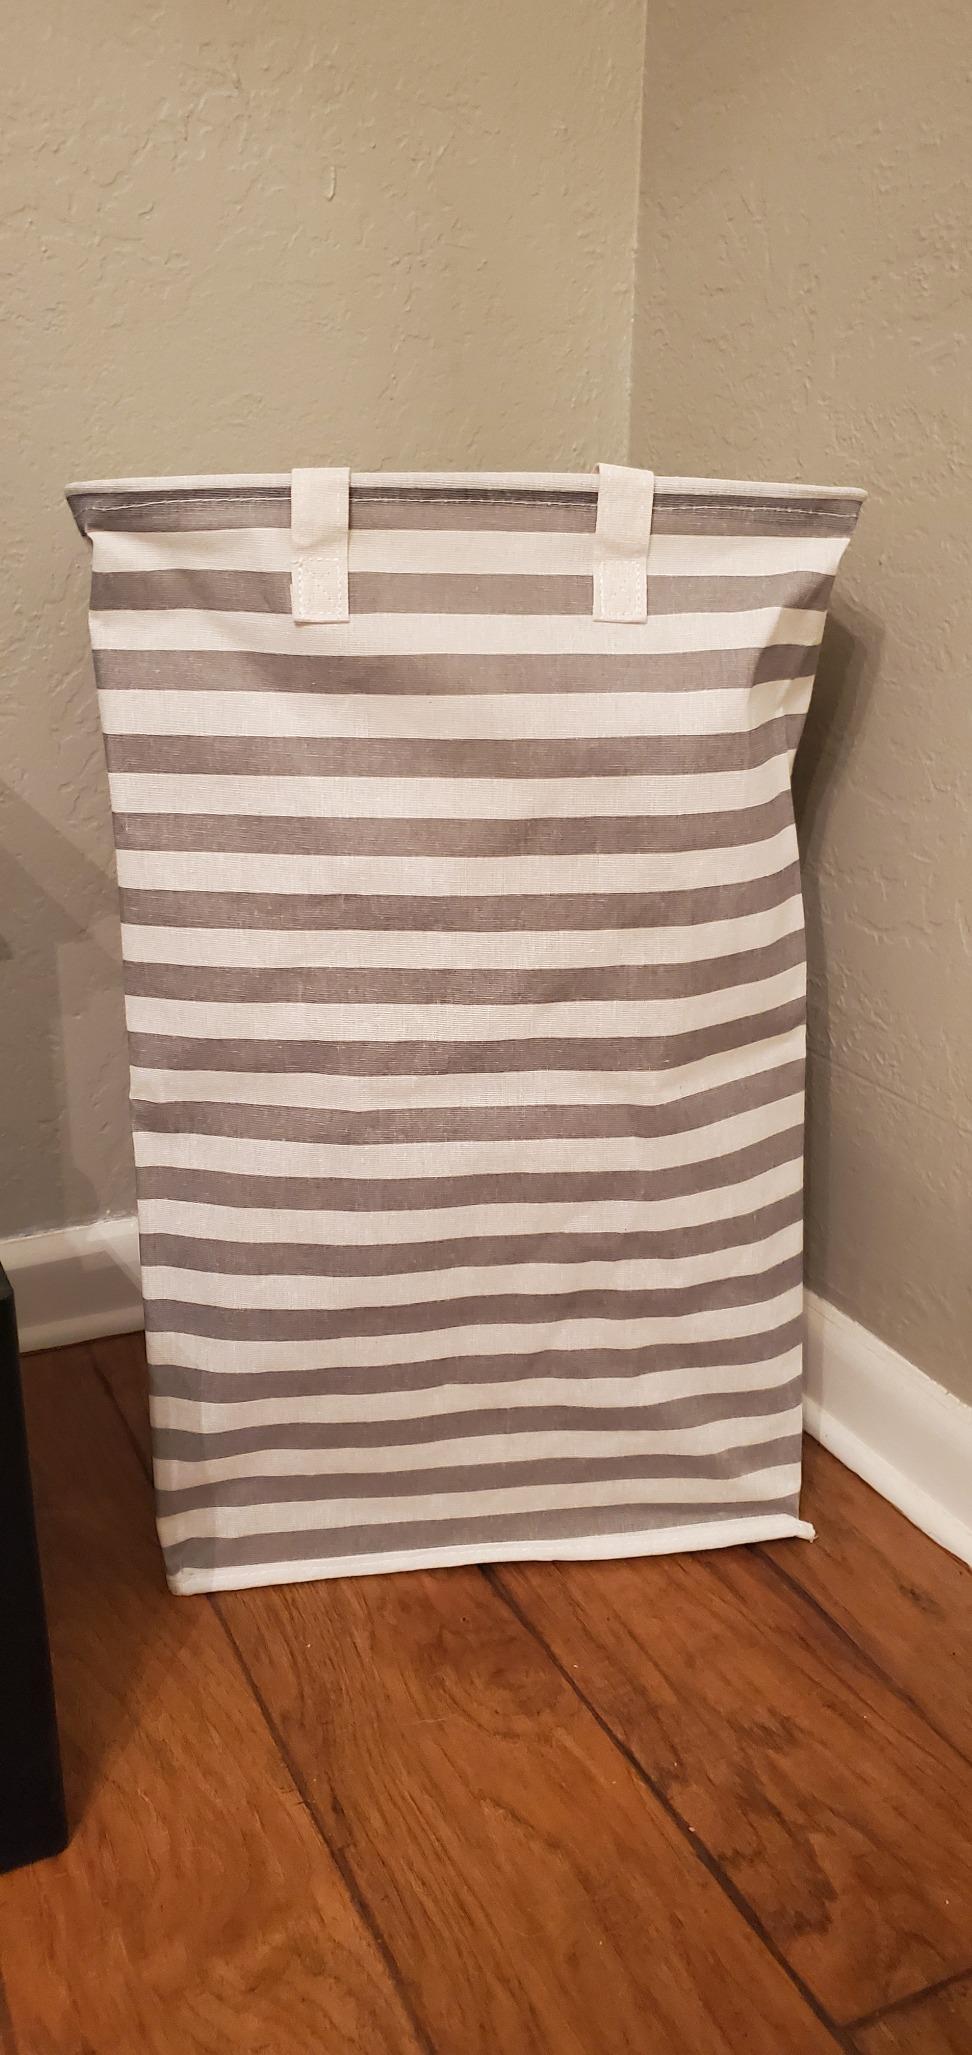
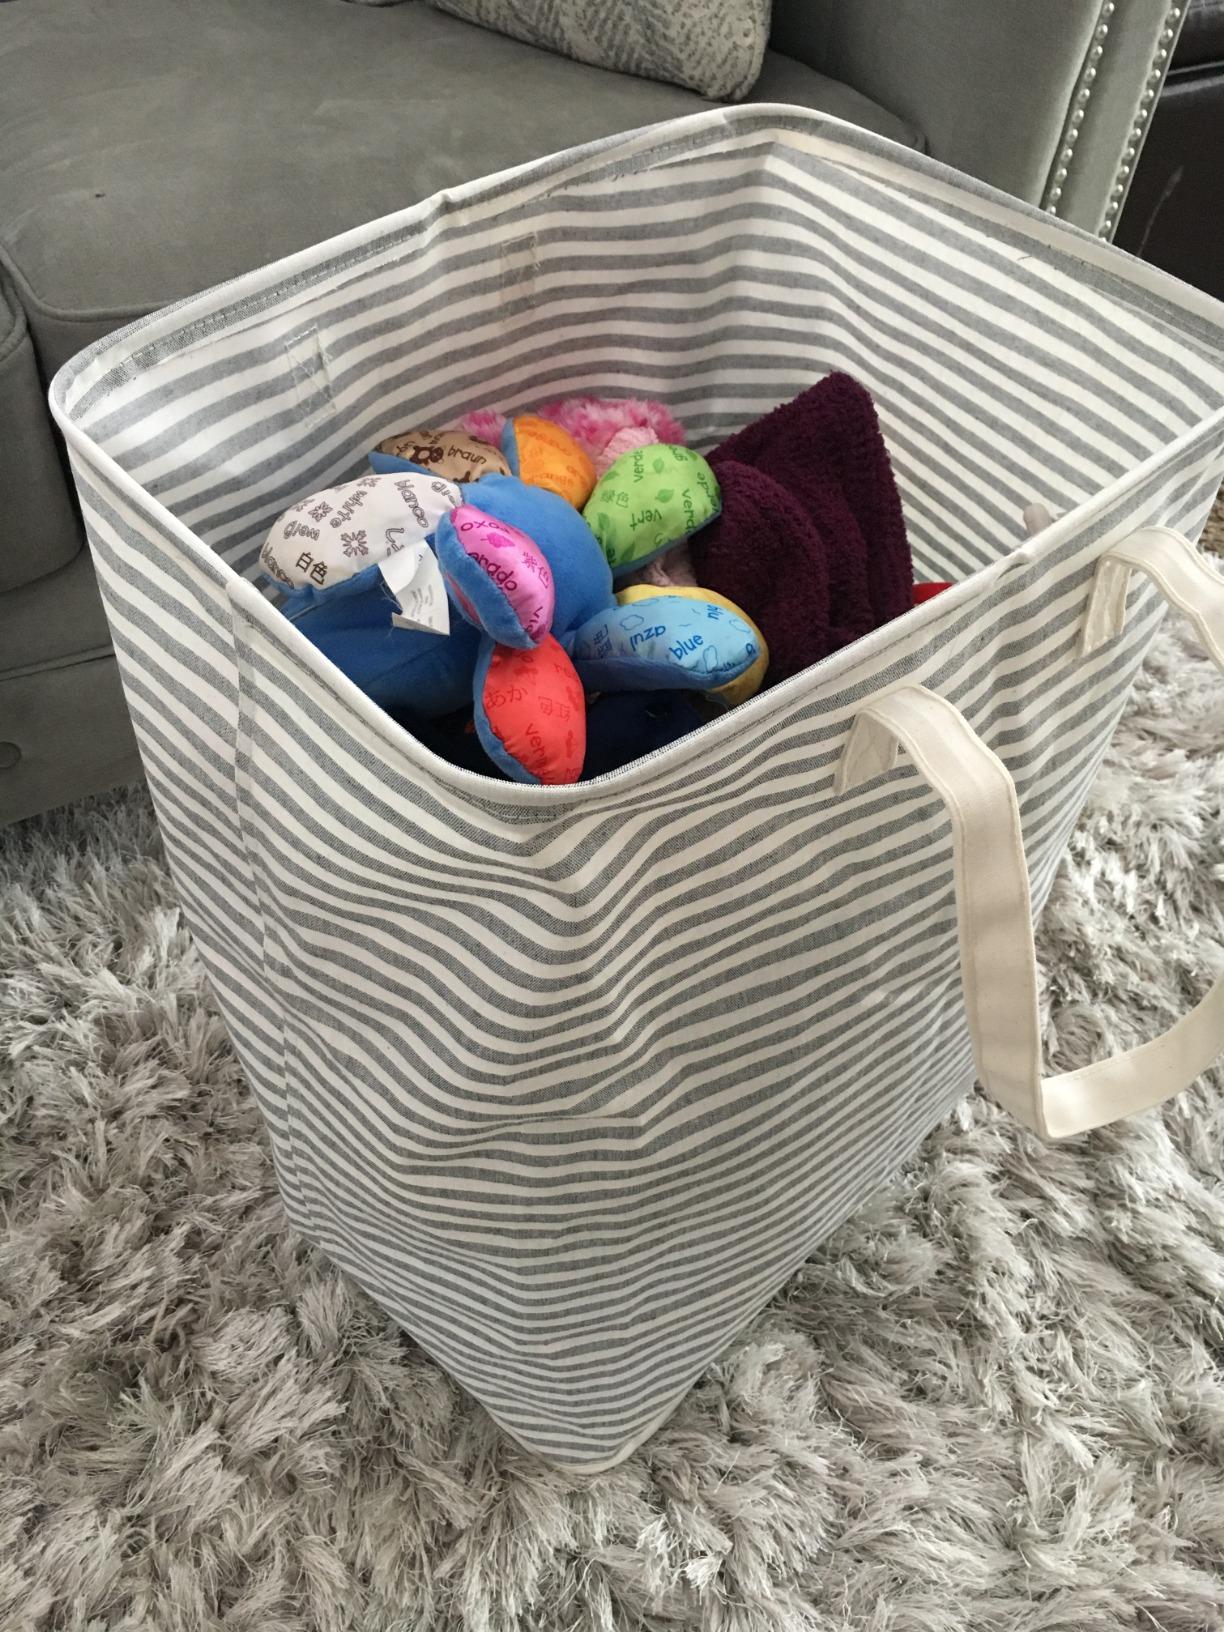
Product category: items_hamper
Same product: no